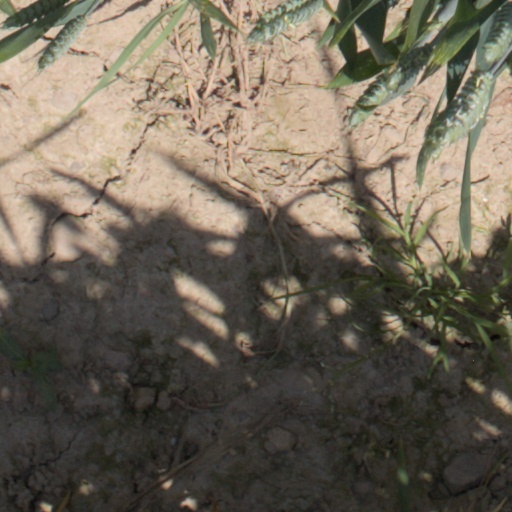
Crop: wheat